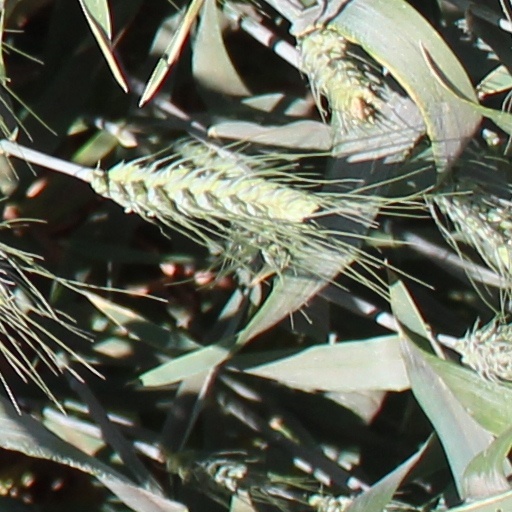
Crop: wheat